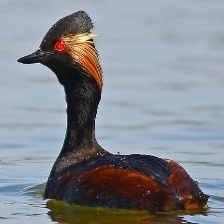
Species: BLACK-NECKED GREBE
Scientific name: PODICEPS NIGRICOLLIS